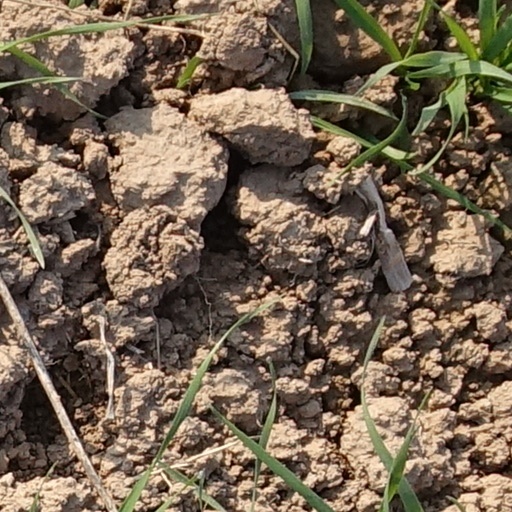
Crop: wheat